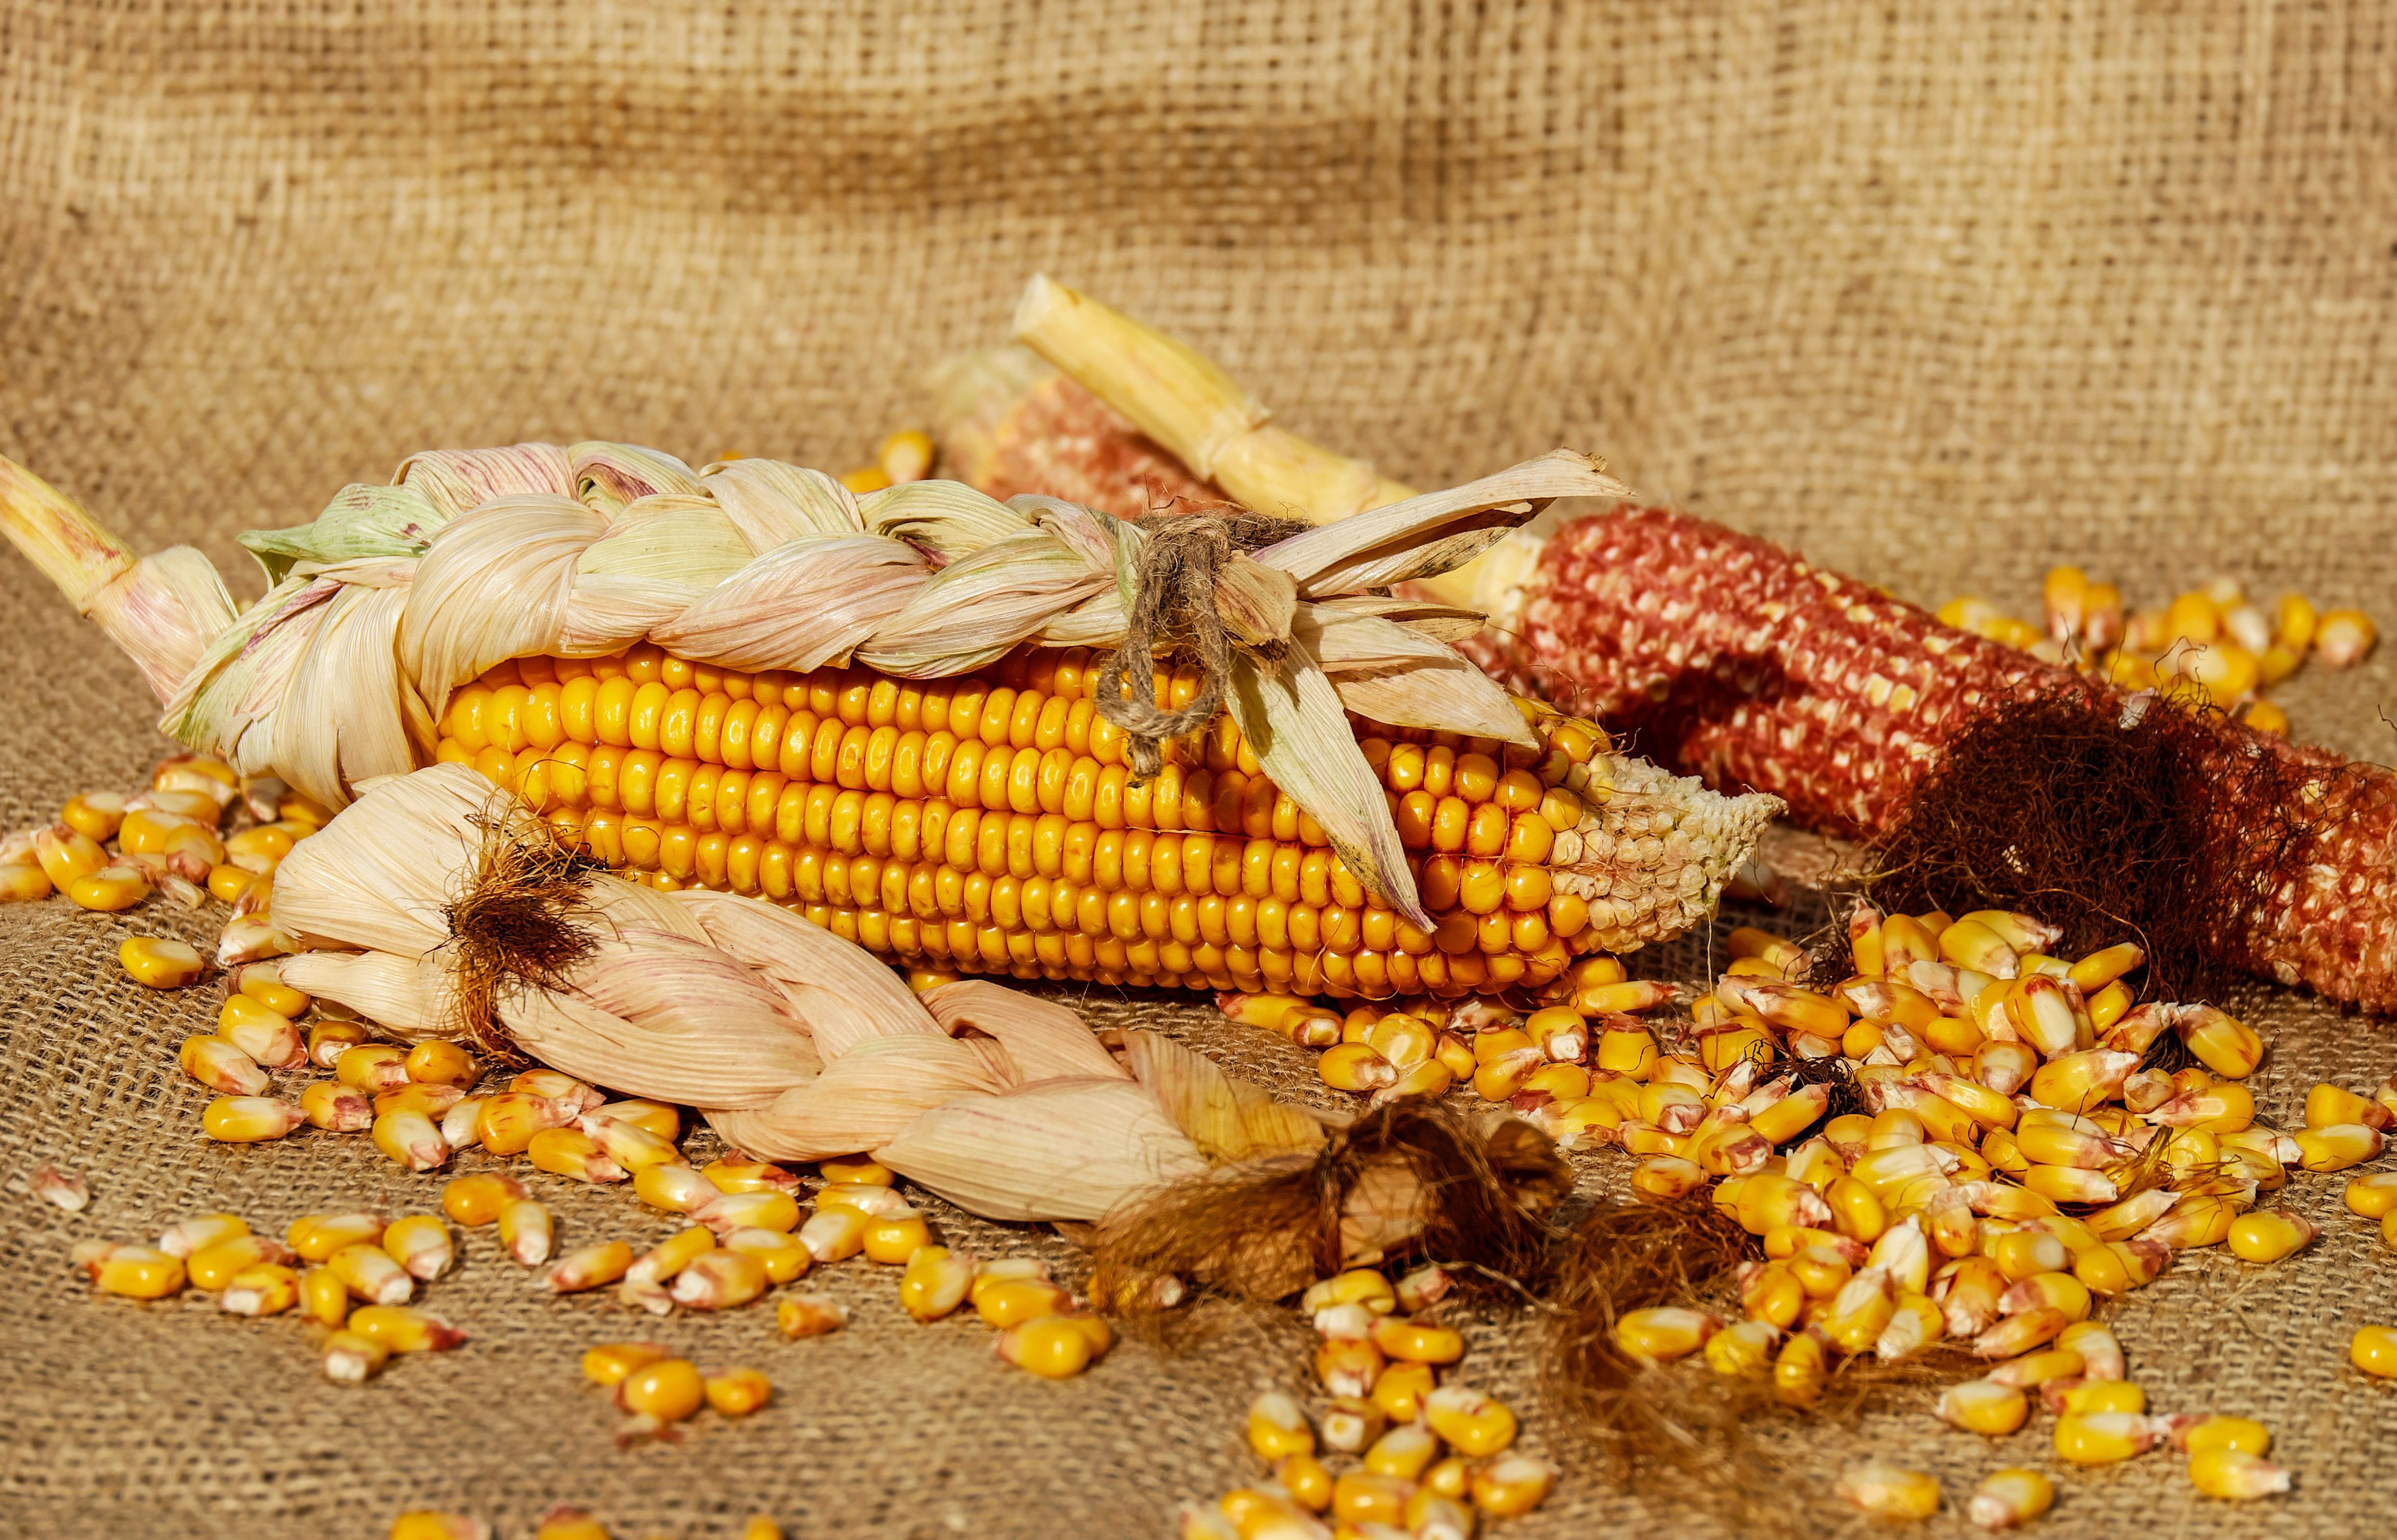
plant, decoration, young, dish, food, produce, crop, corn, yellow, woven, corn leaves, piston, corn kernels, grass family, snack food